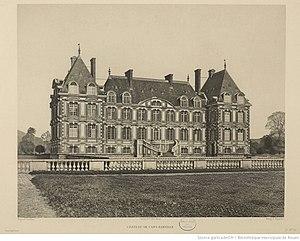
Dessin du château en 1893
Cany-Barville est une commune française située dans le département de la Seine-Maritime en région Normandie.